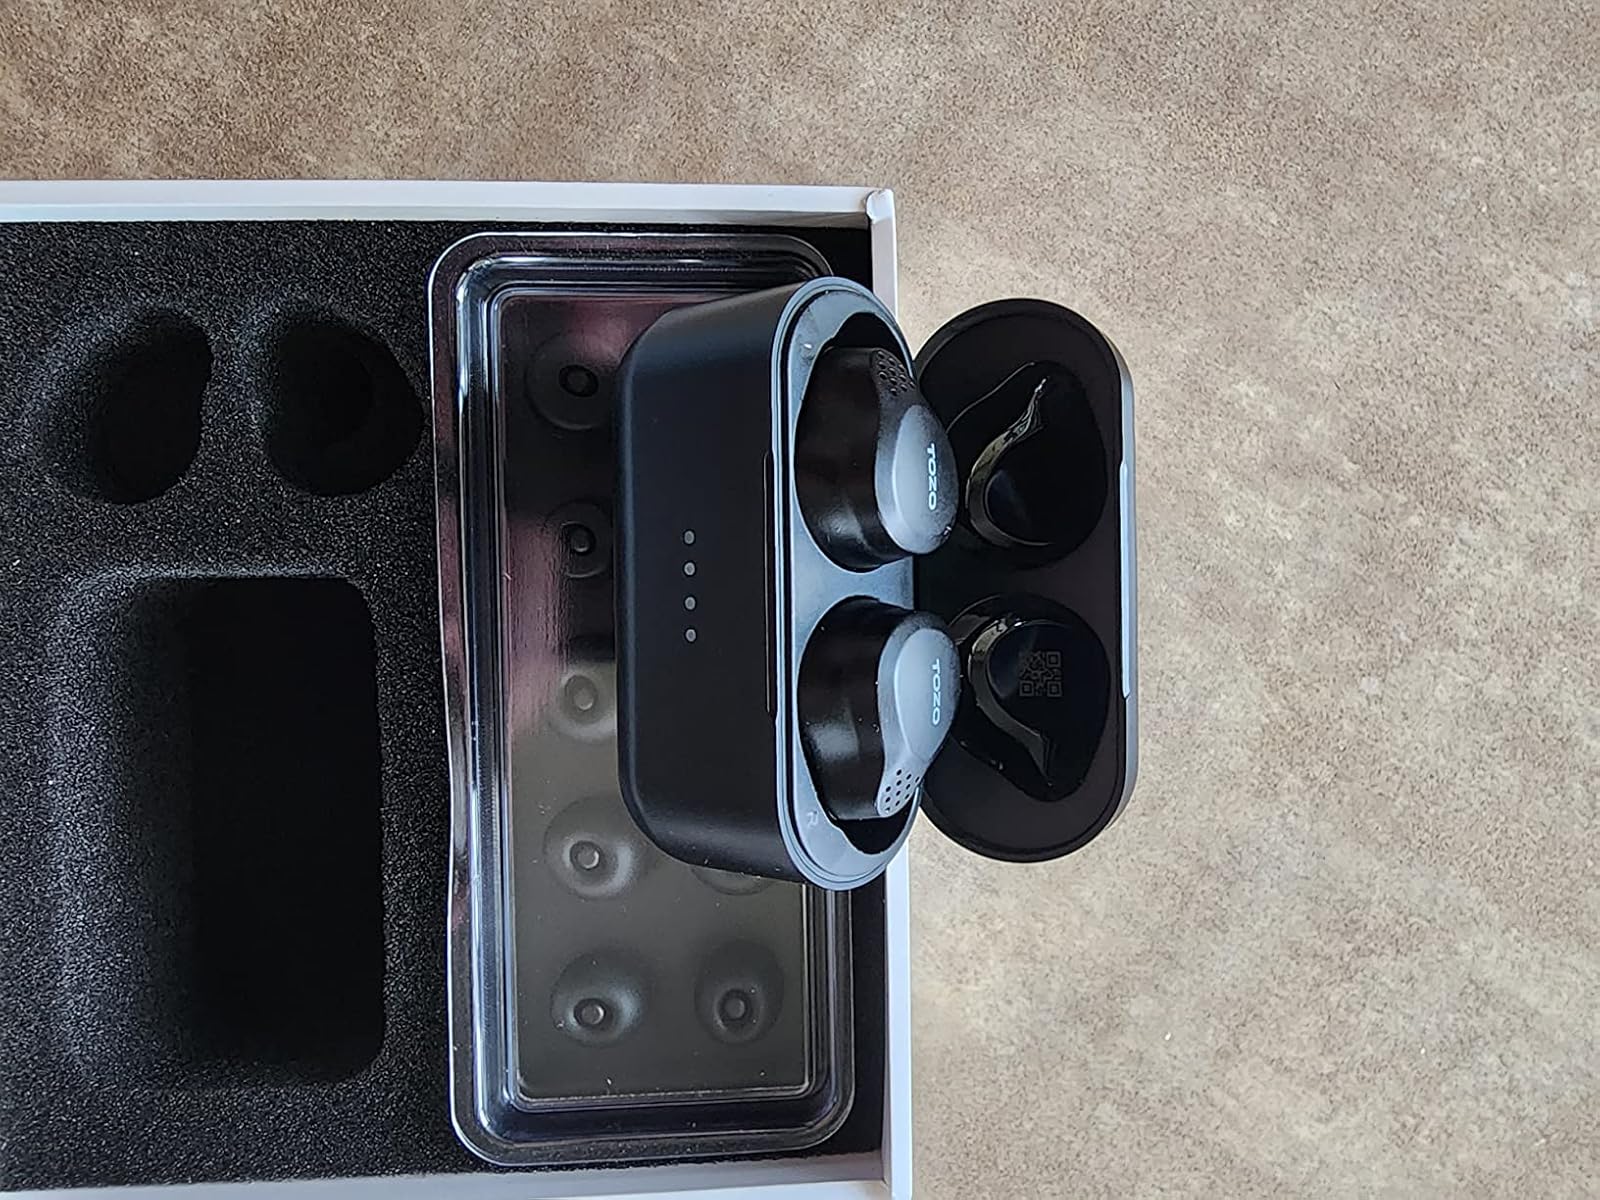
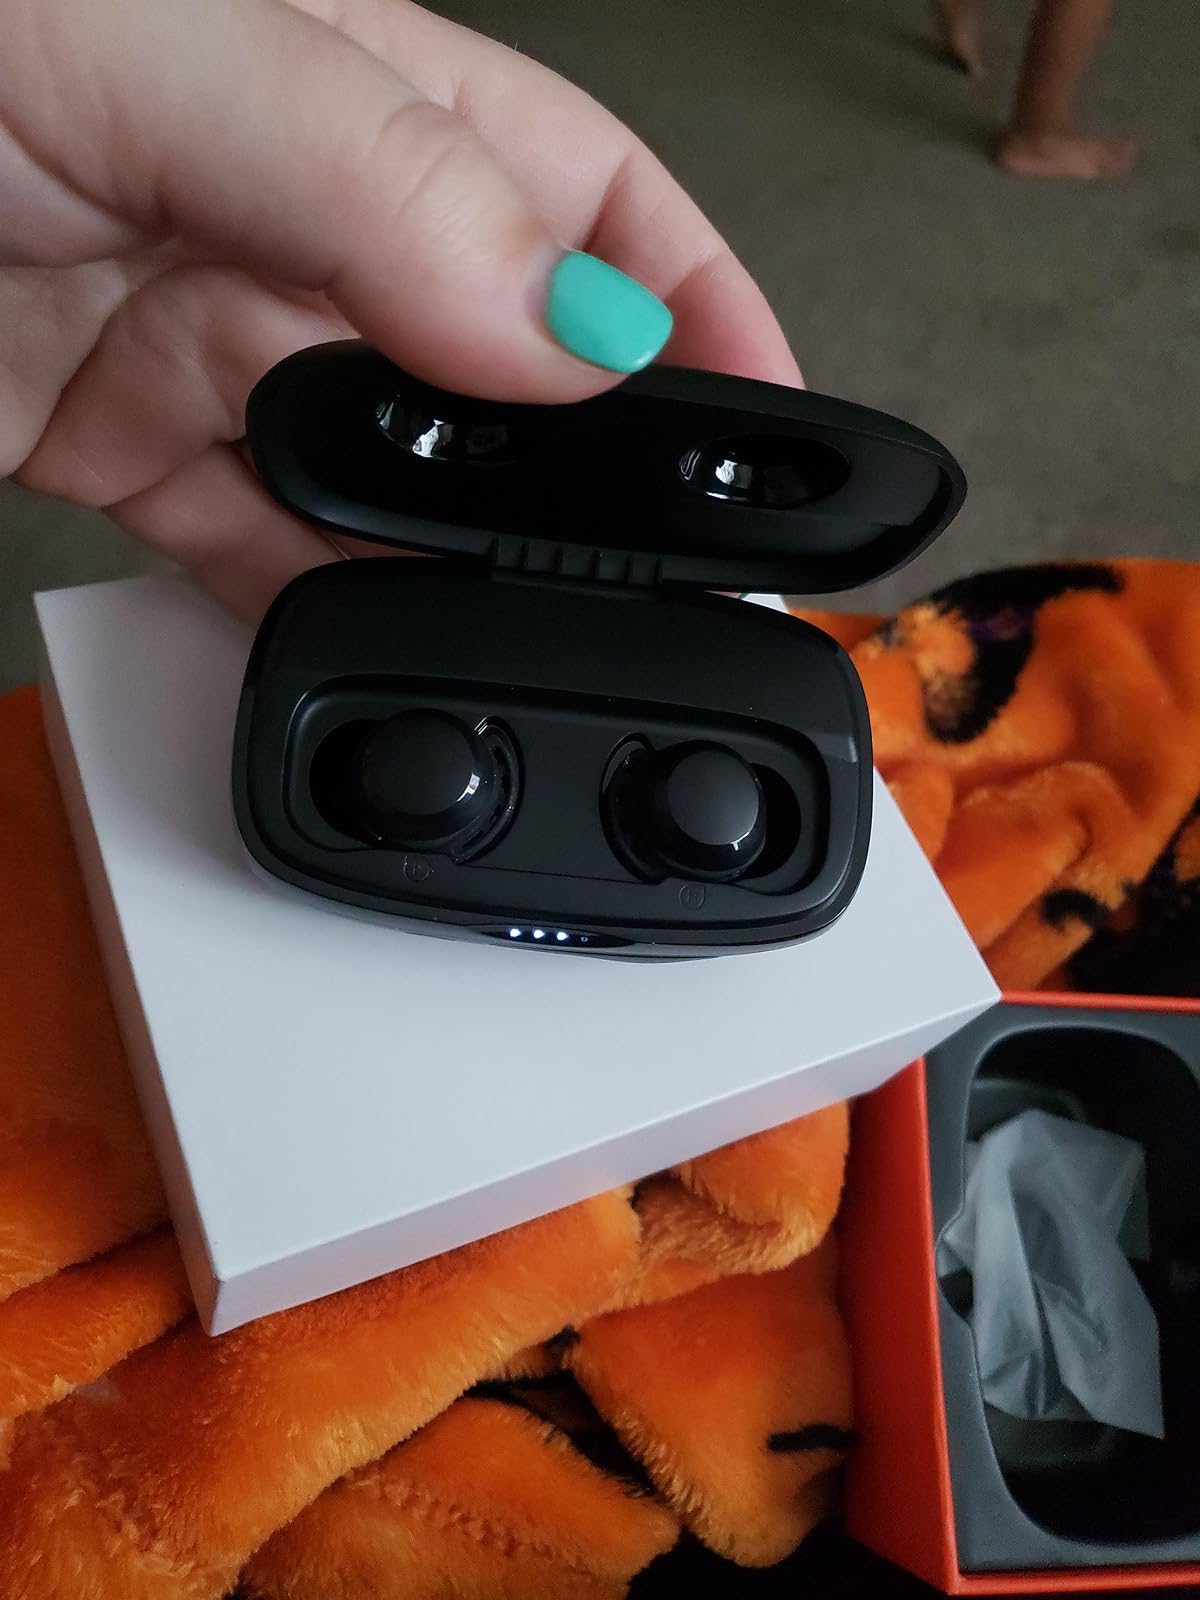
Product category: earbuds
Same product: no